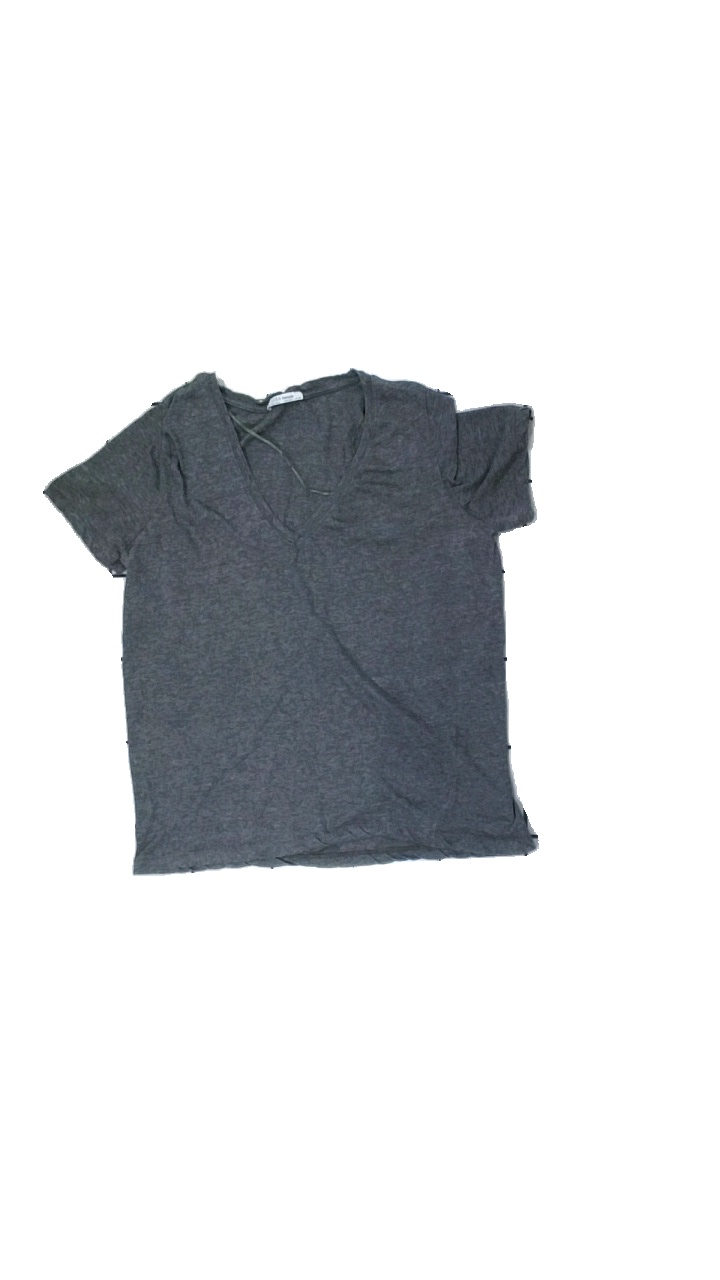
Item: T-shirt (Ladies)
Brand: Zara
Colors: Grey
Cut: V-collar, Regular
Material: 74% polyester 26% cotton
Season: All
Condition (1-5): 2
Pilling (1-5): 2
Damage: crooked seems
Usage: Export
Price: <50